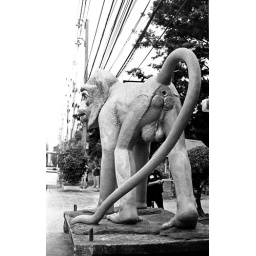
Thailand - town where there's a monkey temple and the monkeys have free reign in the town, too.